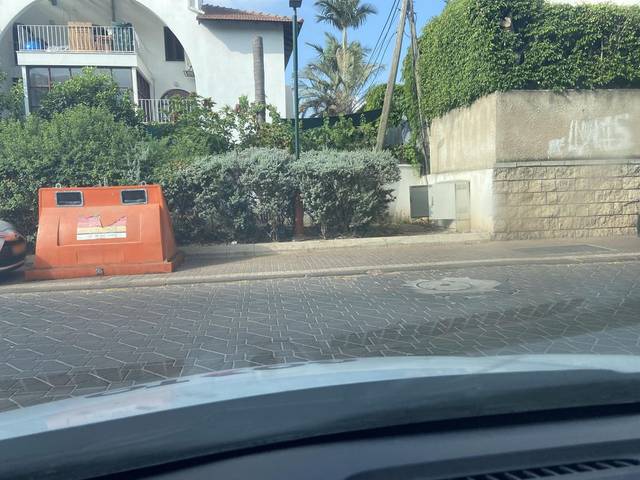
Region: Israel
Coordinates: 32.035, 34.883